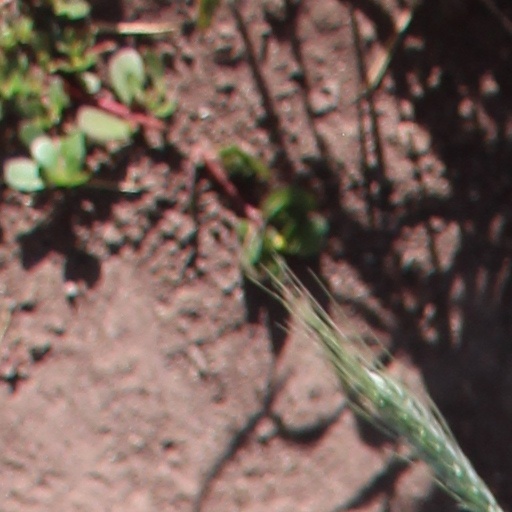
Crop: wheat